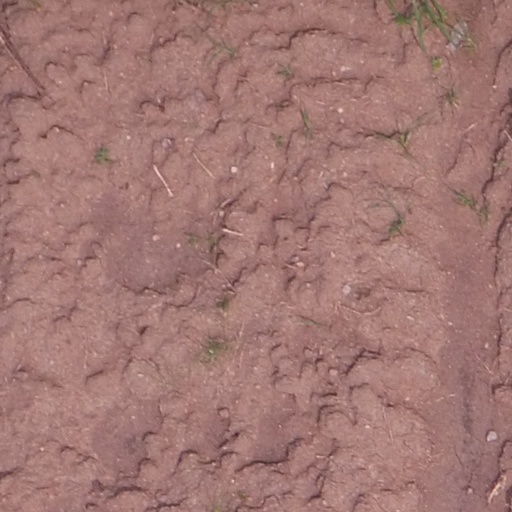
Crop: maize; corn